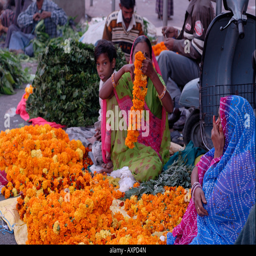
flower and garland sellers on a street prior to festival